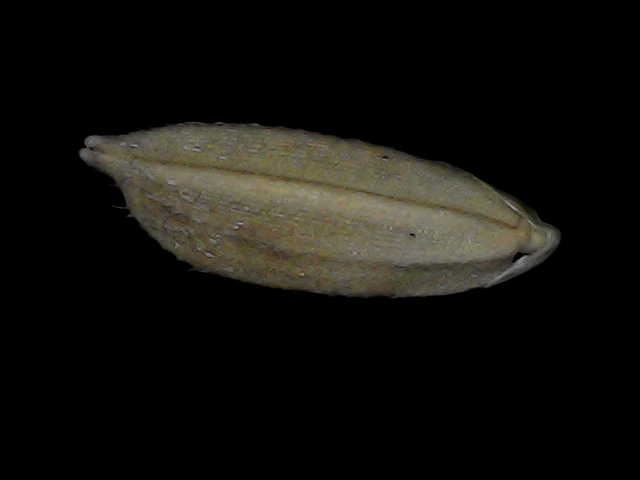
Rice variety: Bd93